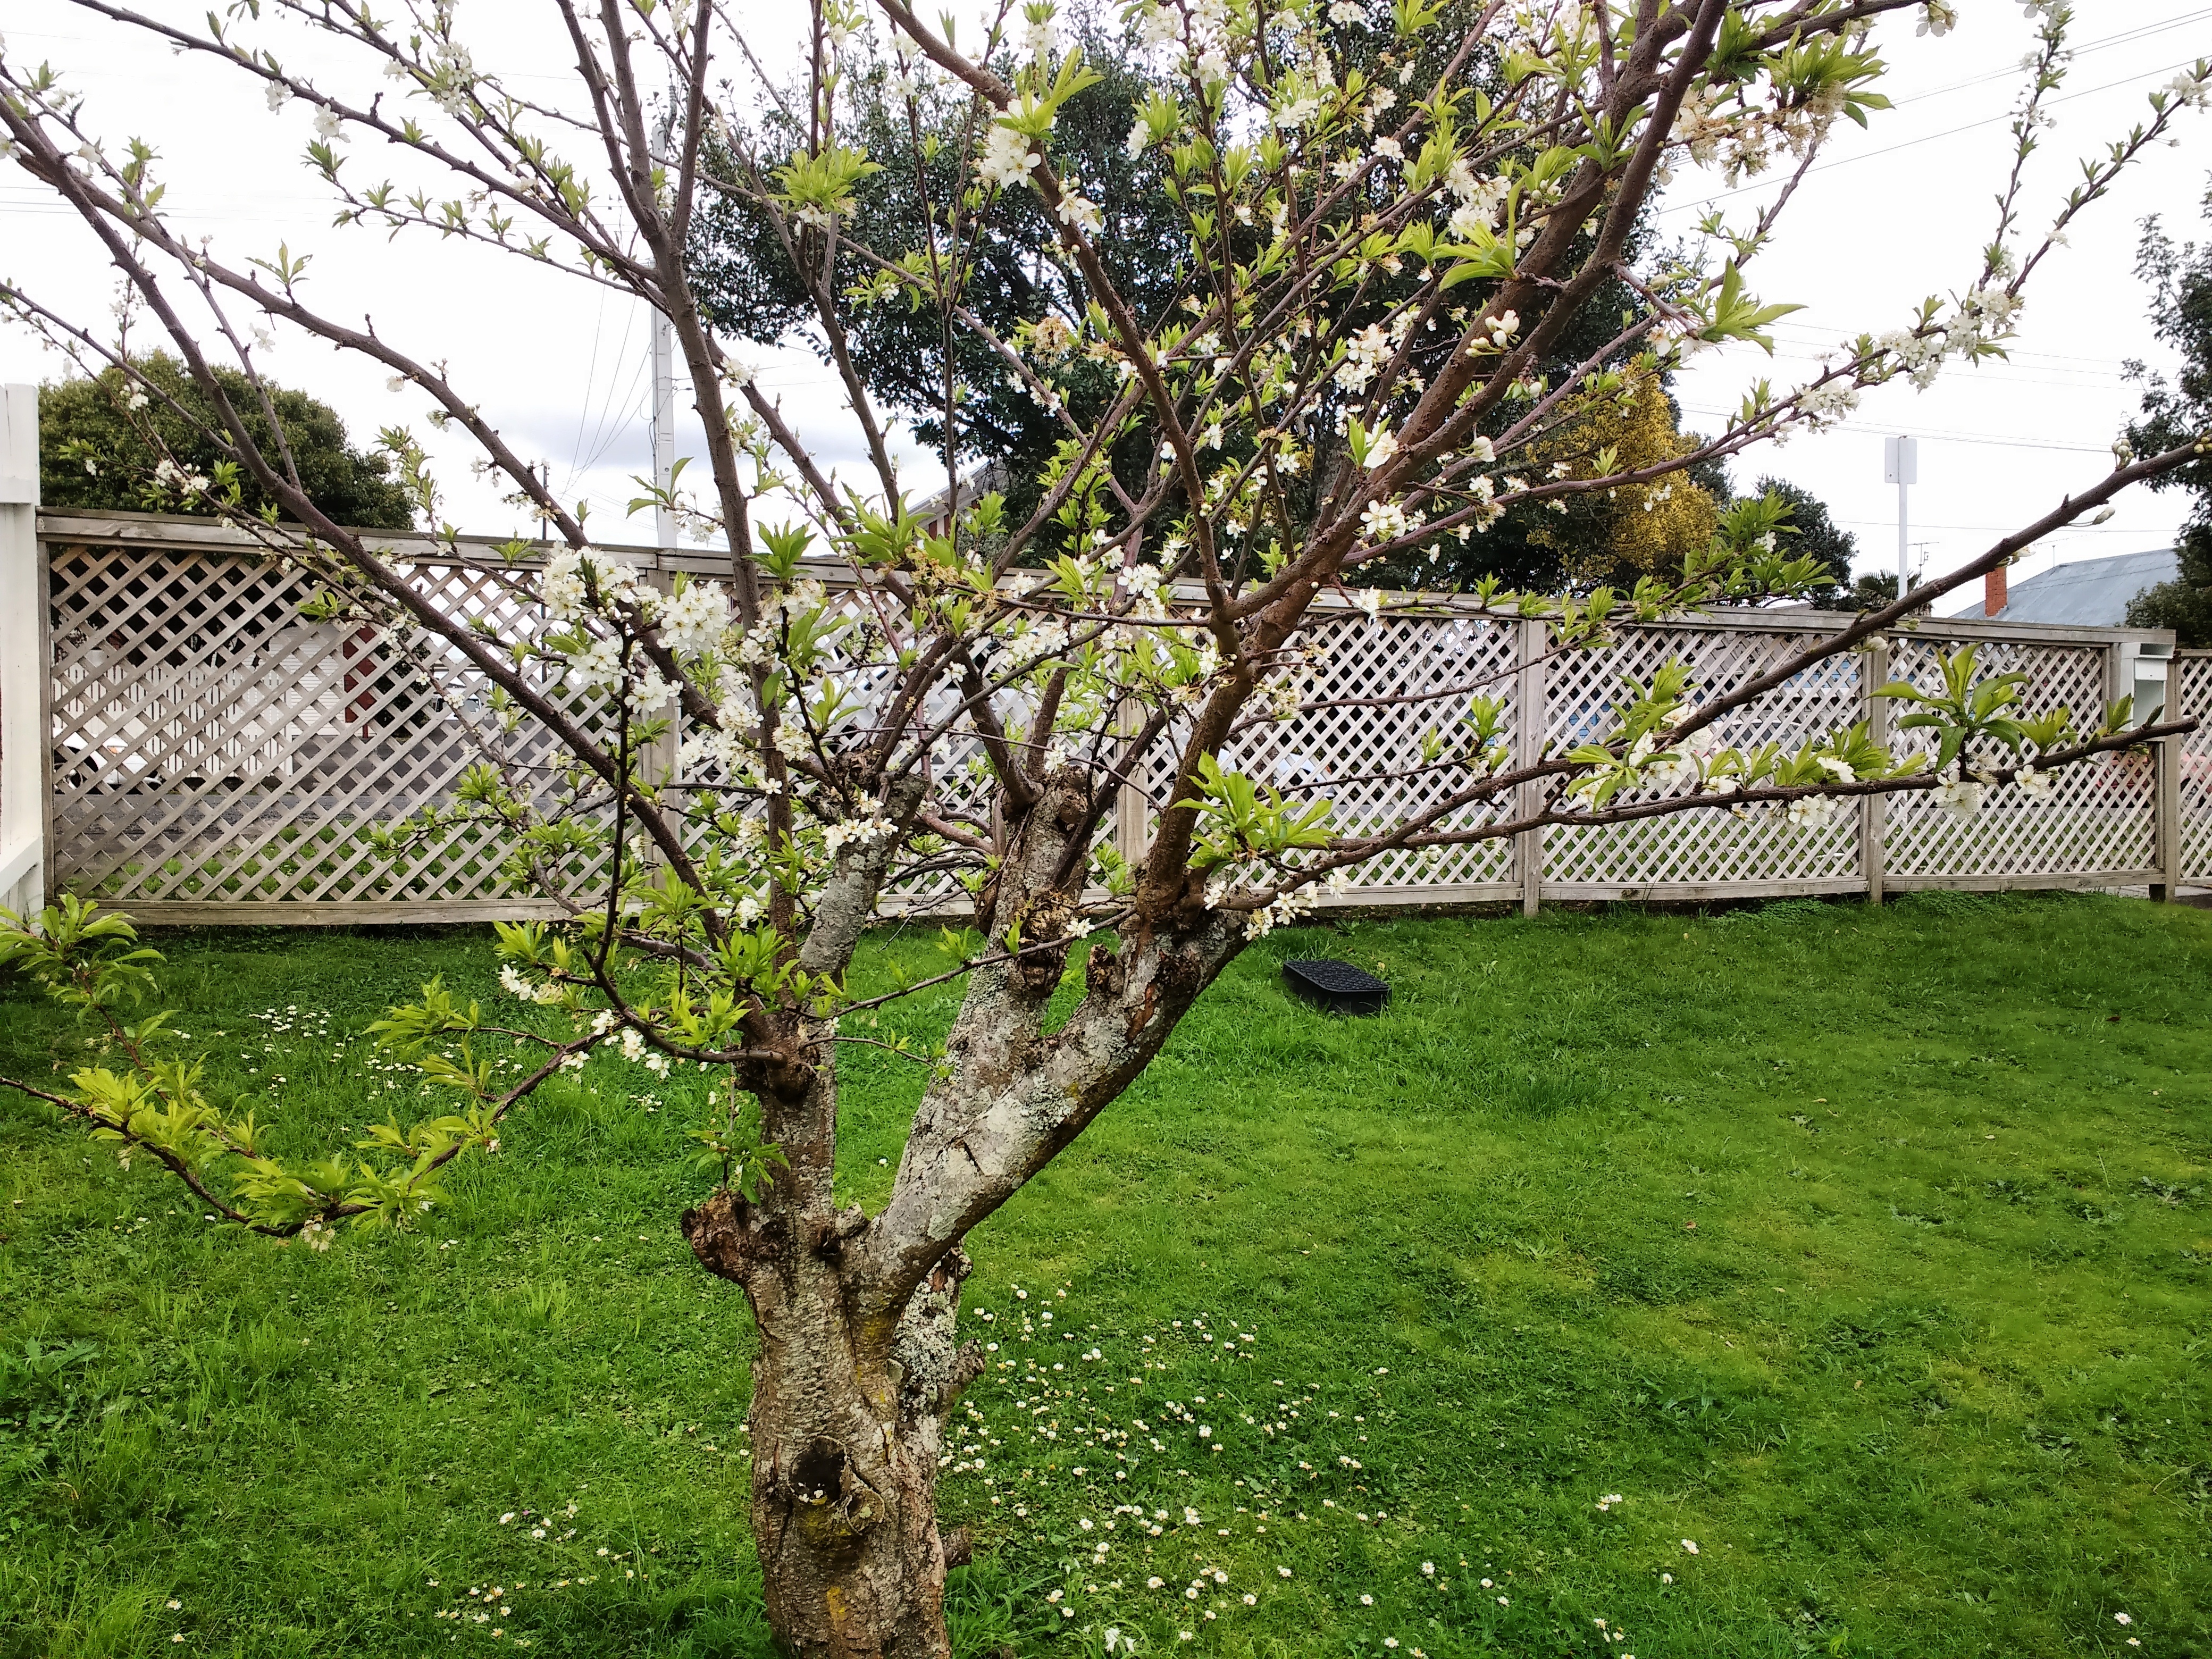
tree, branch, blossom, plant, flower, food, produce, shrub, flowering plant, woody plant, land plant